Daspletosaurus

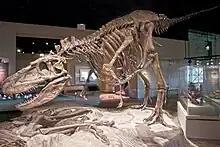
Dinosaur Park specimen (FMNH PR308), mounted at the Field Museum

Over the years, various additional species have been assigned to the genus "Daspletosaurus". Though some have been designated as "Daspletosaurus" spp, this does not imply that they all represent the same species.